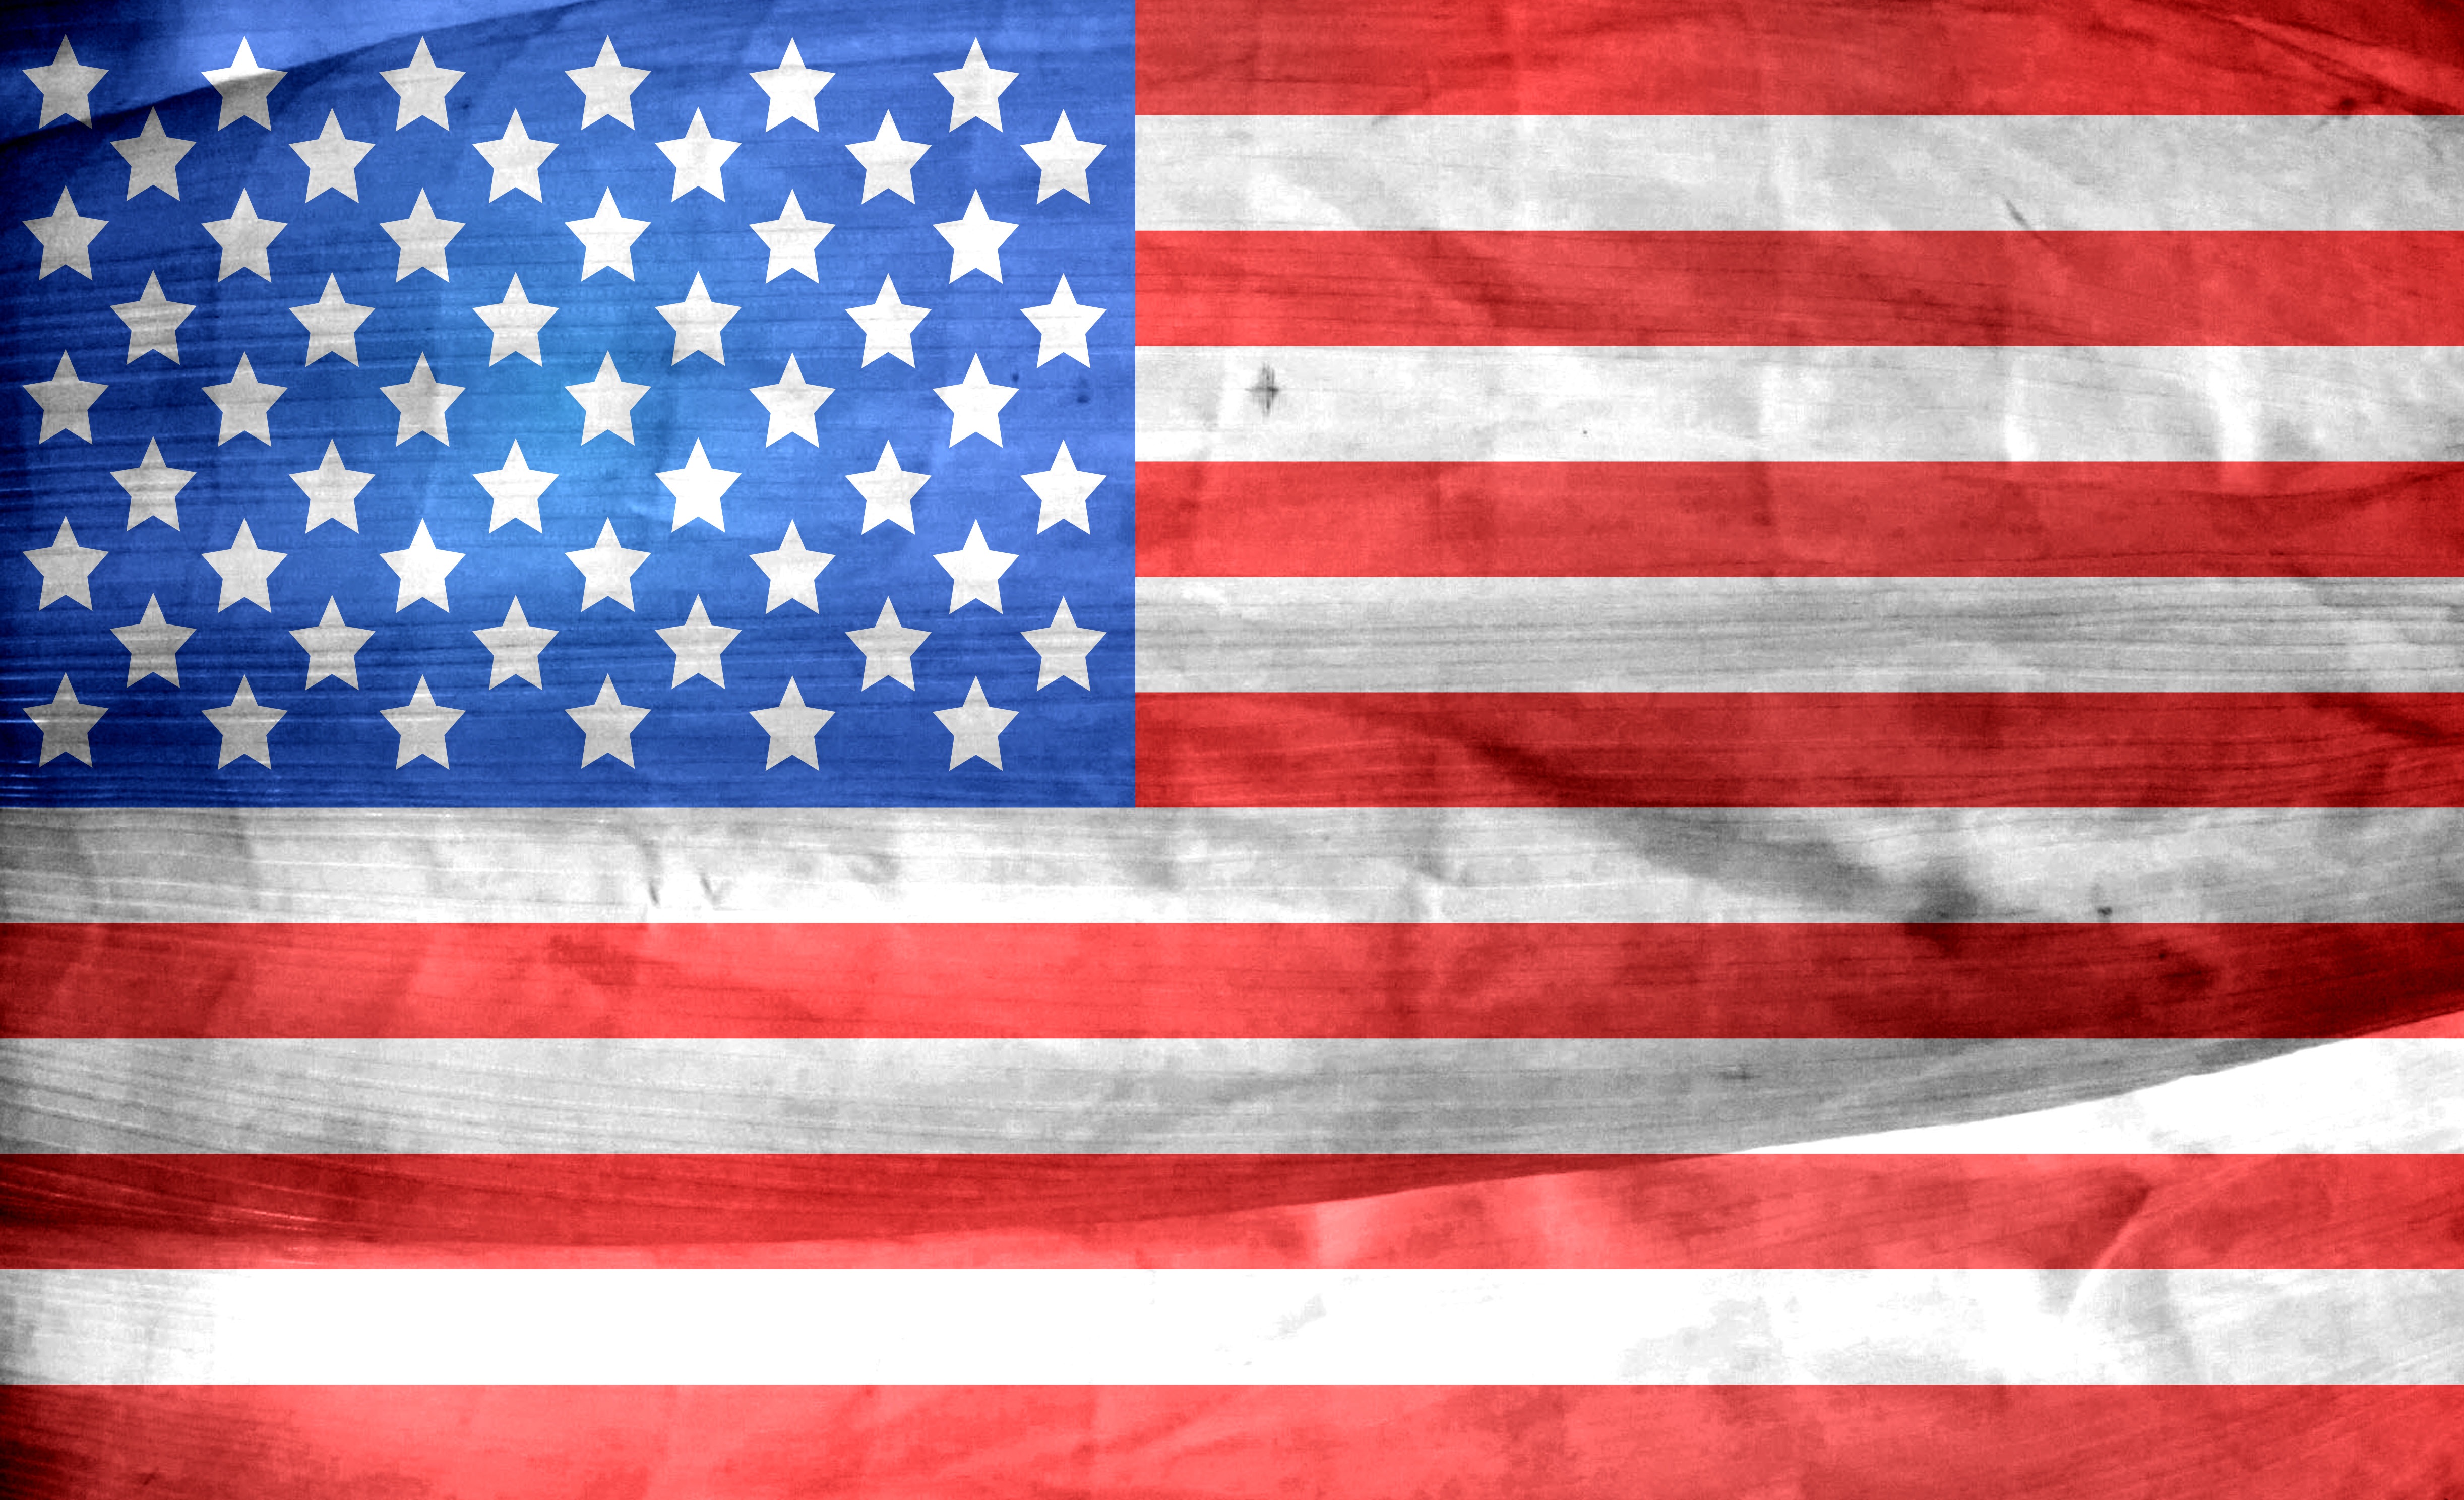
star, pattern, red, flag, america, american flag, american, flag of the united states